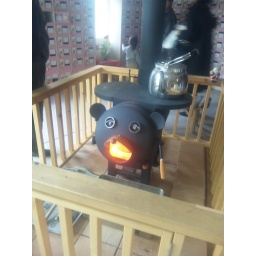
I came across this cute stove in a spa of Nagano.